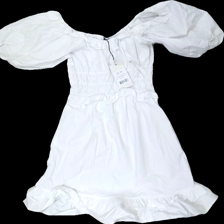
View: front
Type: Dress
Category: Ladies
Brand: Na-Kd
Colors: White
Material: 100% cotton
Cut: Regular, C-collar
Size: 34
Season: All
Price range: 100-150
Recommended usage: Reuse
Comment: Not used, tags intact